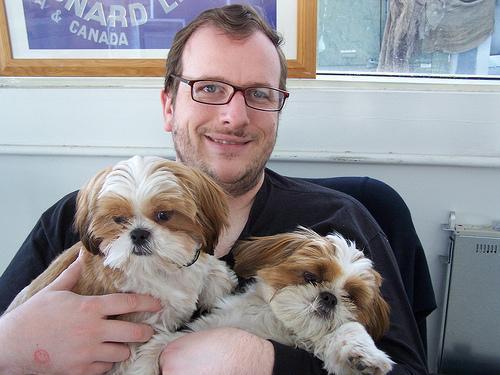
Shih-Tzu